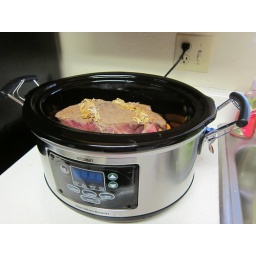
the green girl cooks in a crock pot for the very first time